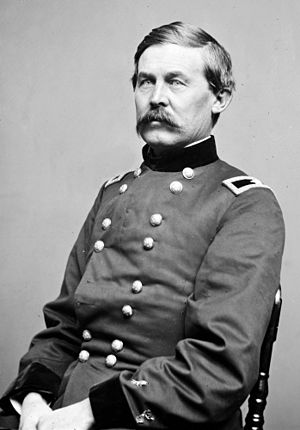
John Buford
Generalmajor John Buford
John Buford, Jr. var kavaleriofficer i Unionshæren under den amerikanske borgerkrig. Han spillede en fremtrædende rolle begyndelsen af slaget ved Gettysburg.